Chiropractic

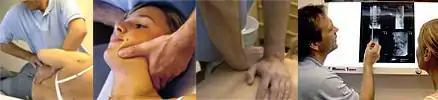
Lumbar, cervical and thoracic chiropractic spinal manipulation

Spinal manipulation, which chiropractors call "spinal adjustment" or "chiropractic adjustment", is the most common treatment used in chiropractic care. Spinal manipulation is a passive manual maneuver during which a three-joint complex is taken past the normal range of movement, but not so far as to dislocate or damage the joint. Its defining factor is a dynamic thrust, which is a sudden force that causes an audible release and attempts to increase a joint's range of motion. High-velocity, low-amplitude spinal manipulation (HVLA-SM) thrusts have physiological effects that signal neural discharge from paraspinal muscle tissues, depending on duration and amplitude of the thrust are factors of the degree in paraspinal muscle spindles activation. Clinical skill in employing HVLA-SM thrusts depends on the ability of the practitioner to handle the duration and magnitude of the load. More generally, spinal manipulative therapy (SMT) describes techniques where the hands are used to manipulate, massage, mobilize, adjust, stimulate, apply traction to, or otherwise influence the spine and related tissues.